Eisenbahn und Häfen GmbH

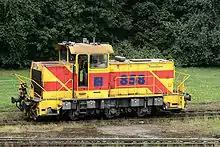

With over 90 locomotives and about 2,000 freight cars Eisenbahn und Häfen GmbH operates in the Ruhr area providing rail transportation to its parent Thyssen Krupp as well as other industrial companies including Hüttenwerke Krupp Mannesmann GmbH, Mannesmannröhren-Werke GmbH, Mittal Steel Ruhrort GmbH and TSTG Schienen Technik GmbH & Co. KG. The primary cargos are steel, coke, iron ore and other steel products such as steel slab and coil.